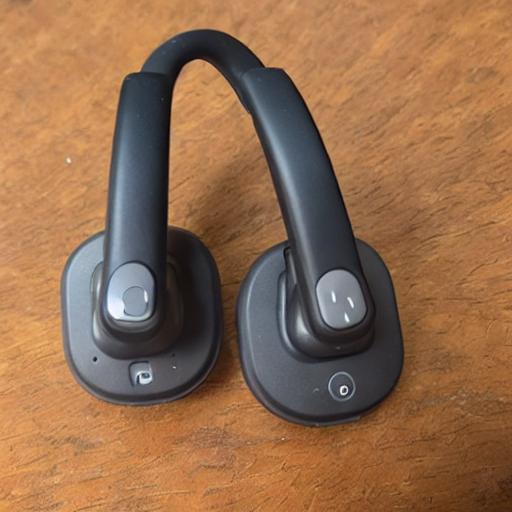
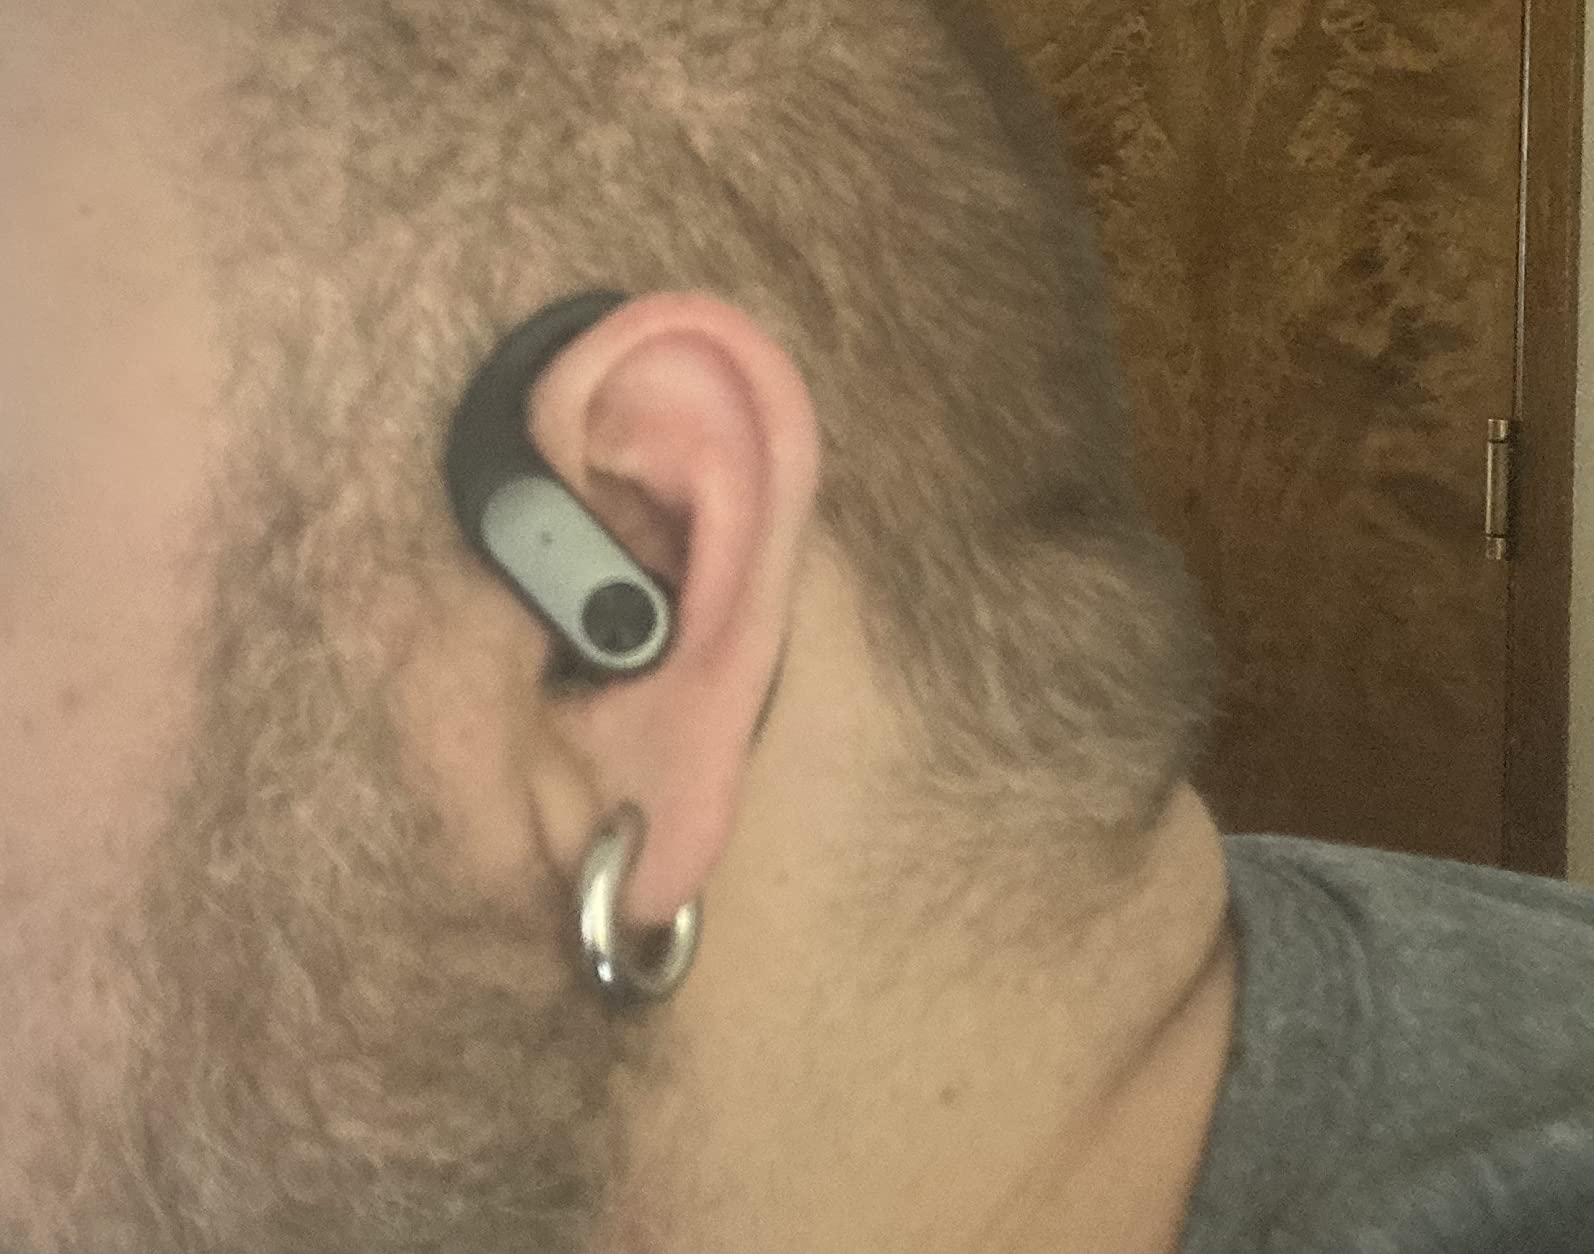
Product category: earbuds
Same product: no